Linda Laubenstein

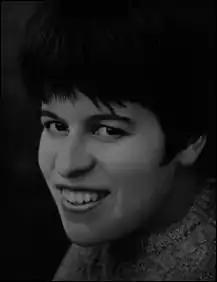

Linda Jane Laubenstein (May 21, 1947 – August 15, 1992) was an American physician and early HIV/AIDS researcher. She was among the first doctors in the United States to recognize the AIDS epidemic of the early 1980s; she co-authored the first article linking AIDS with Kaposi's sarcoma.